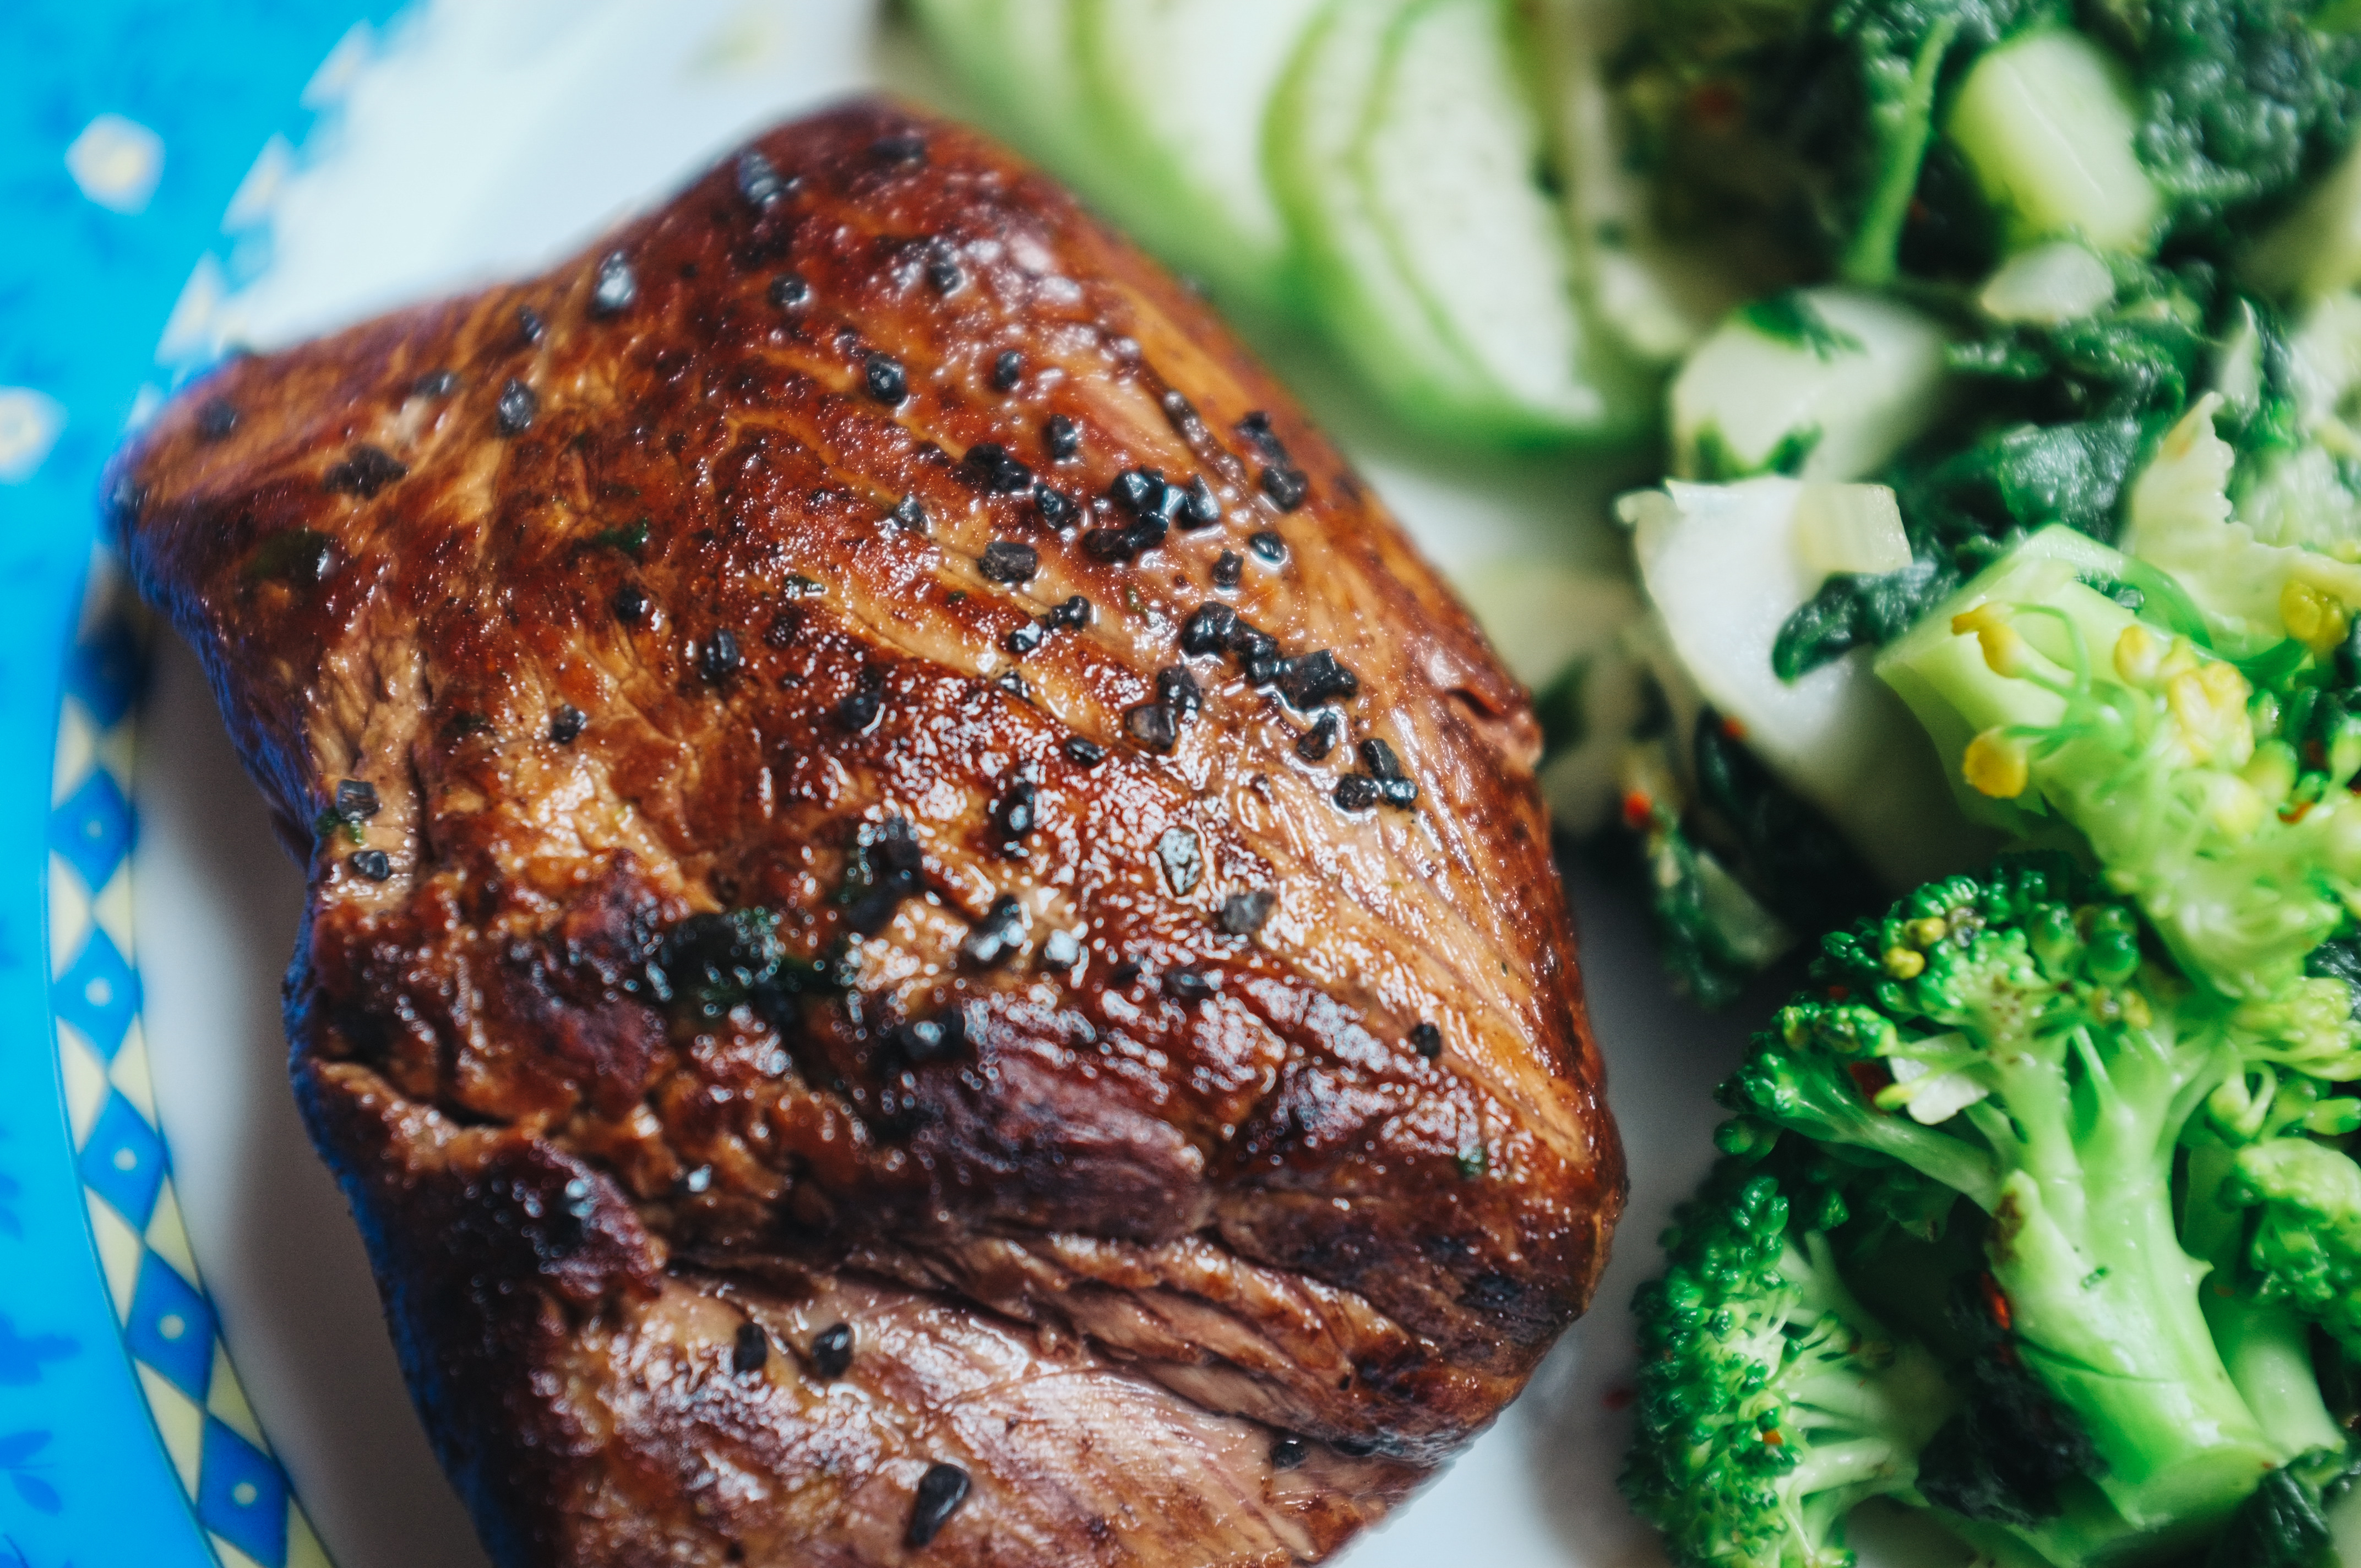
food, dish, cuisine, ingredient, pork chop, meat, steak, produce, chicken meat, tandoori chicken, recipe, pork steak, carne asada, vegetable, leaf vegetable, chicken thighs, sunday roast, pork loin, chimichurri